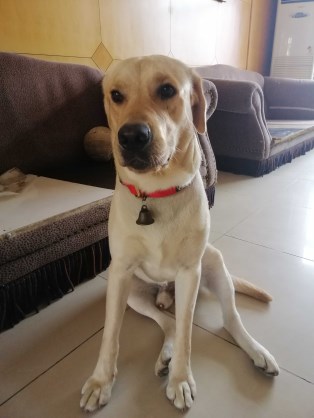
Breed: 3580-n000122-Labrador_retriever